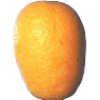
Label: kumquats